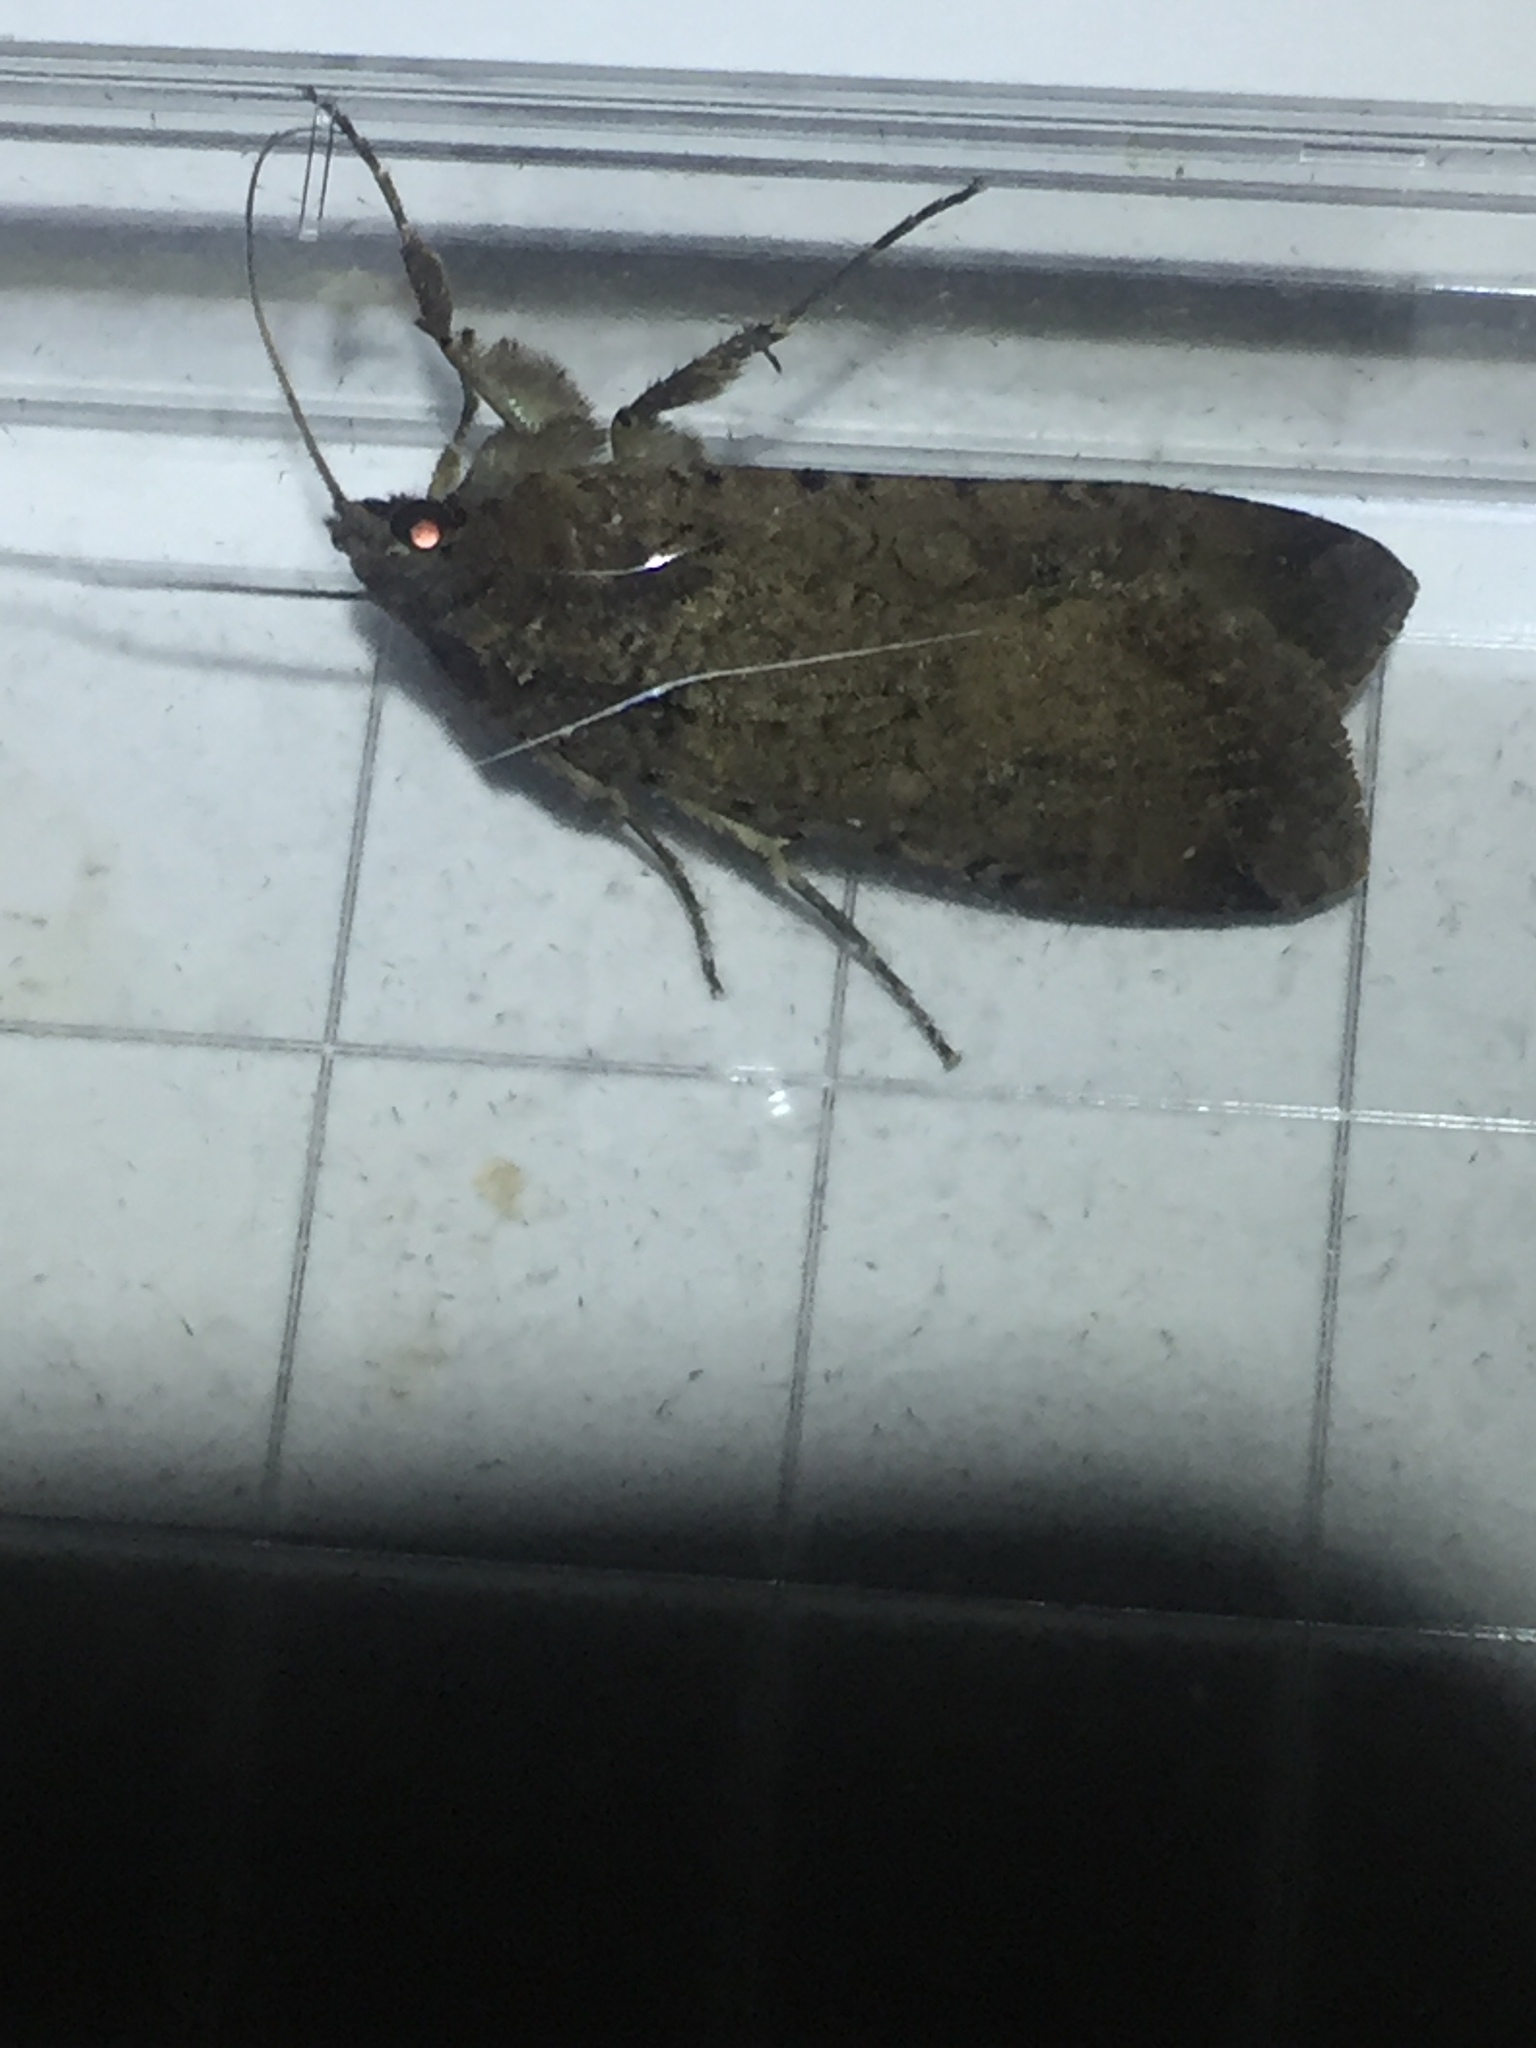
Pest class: cutworms